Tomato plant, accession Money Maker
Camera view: vertical (180 deg); turntable rotation: 150 degrees
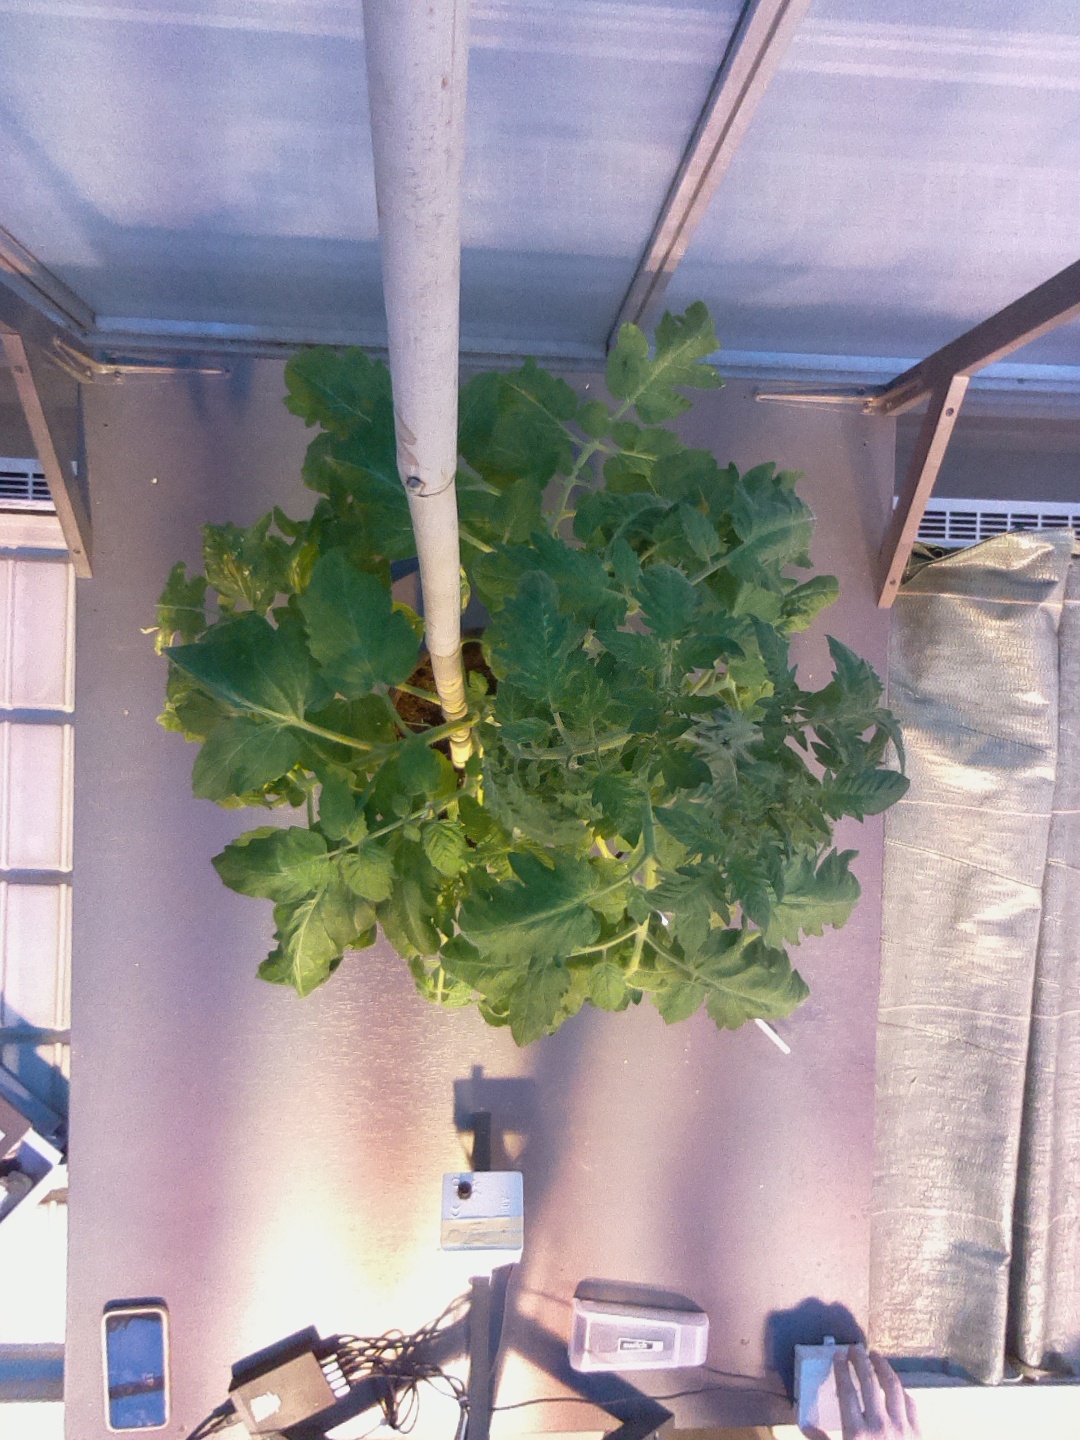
BBCH growth stage 54: 4 inflorescences visible